Francisco de la Torre (politician)

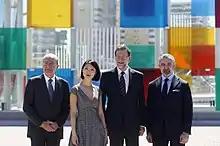
From left to right: De la Torre, Fleur Pellerin, Mariano Rajoy and Alain Seban at the opening of the Centre Pompidou's Málaga location in March 2015

De la Torre's party retained their majority in Málaga city hall in 2003, 2007 and 2011, but in 2015 they had to form a coalition with Citizens; this result still made him the PP mayor of the largest city; he blamed national corruption scandals for the party's decline in popularity. In 2019, he needed the support of the two Citizens councillors to form a majority for his sixth mandate.